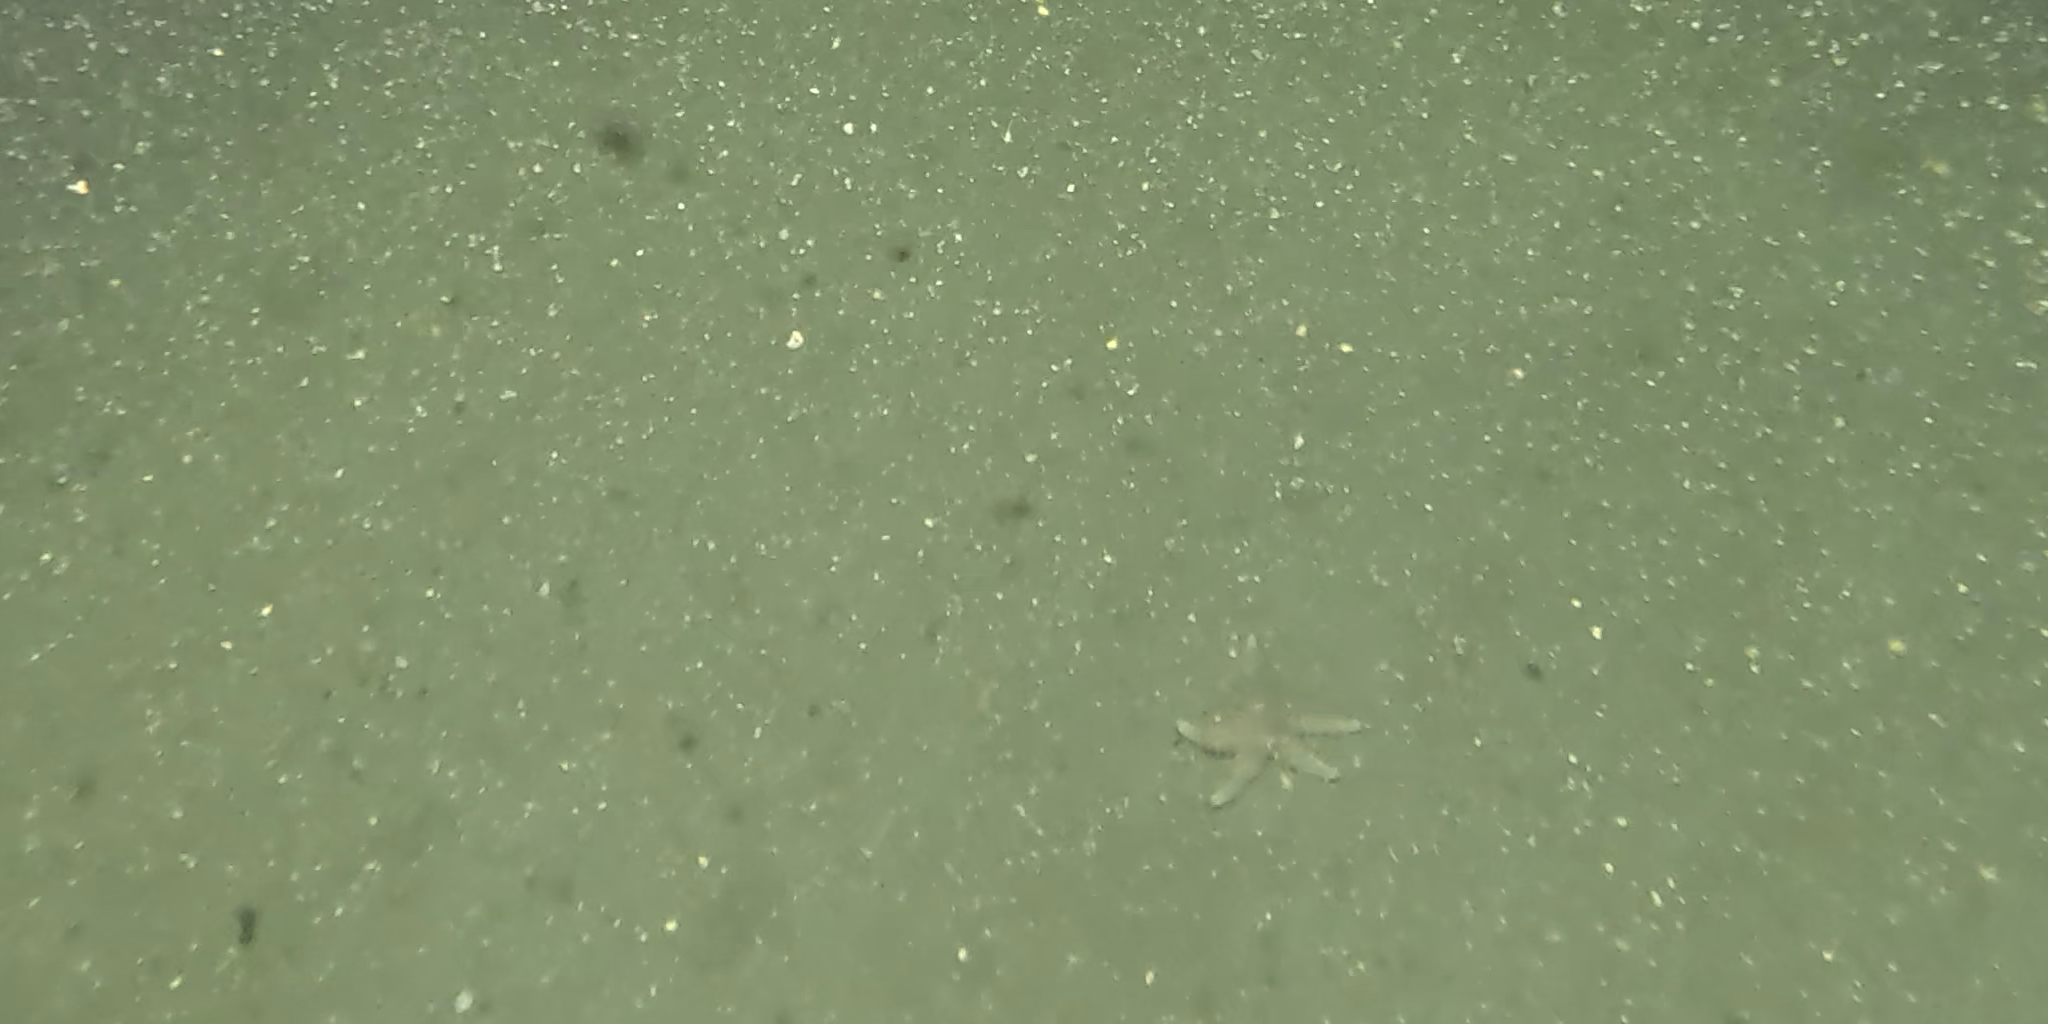
Seabed habitat: sand